Revisionism (Spain)

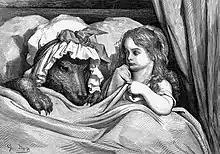
ridiculing counter-revisionists: the Right and the Spanish Republic?

Authors referred to as revisionists do not adopt a uniform stand. Some implicitly accept the label since they openly format their works as challenge to alleged "myths", reportedly prevailing in historiography. Some joined the anti-revisionist campaign and turned from iconic revisionists to iconic anti-revisionists. Some ignore the term and do not take part in direct polemics. Some assumed a combative position and in numerous articles, press statements and books they confront their opponents. There are authors dubbed revisionists who deny having anything in common with other "revisionists" and treat them in a derogatory manner, there are authors who admit sharing similar views. In general, they question existence of an orthodox, generally accepted historiographic vision of the Republic and claim that historiography is about debate and plurality of opinions. On this basis they maintain that no such thing as revisionism exists, that the term is artificial construction which bundles together various scholars and opinions, and that by means of similar arbitrary judgments even icons of anti-revisionism like Preston might be counted in. A somewhat sympathetic term alternative to "revisionism" is "Moaist revolution".